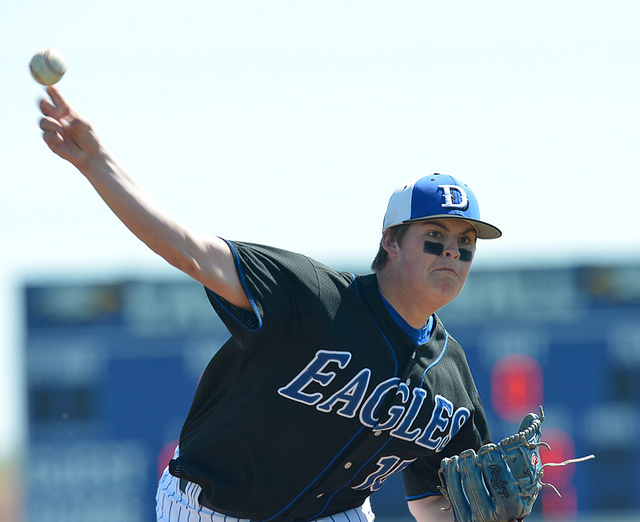
người đàn ông áo đen đang chơi bóng chày trên sân